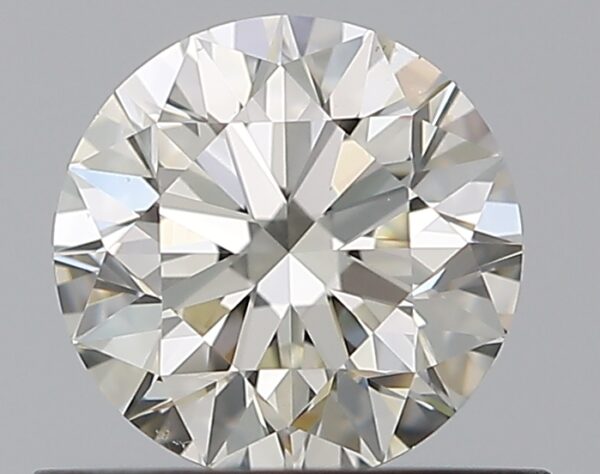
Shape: round
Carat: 0.59
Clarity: VS2
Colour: J
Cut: EX
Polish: EX
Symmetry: EX
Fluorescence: N
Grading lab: GIA
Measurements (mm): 5.33 x 5.36 x 3.34